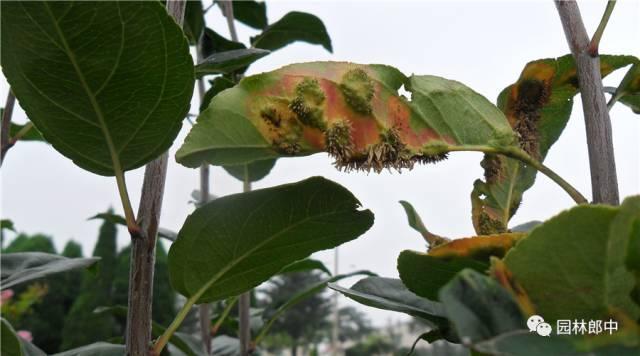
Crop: apple
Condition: rust